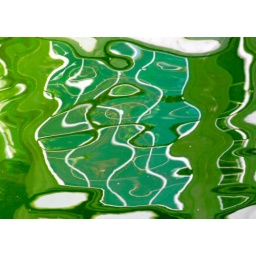
Reflection of a window casement in the river Cam at Magdelene Bridge, Cambridge, UK.